Oxo (horse)

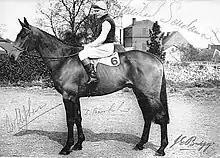
Oxo, with the jockey Michael Scudamore

Oxo was a British thoroughbred racehorse noted for winning the 1959 Grand National.